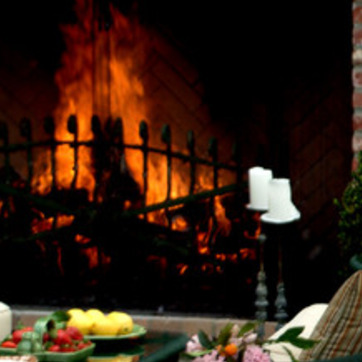
Material: other